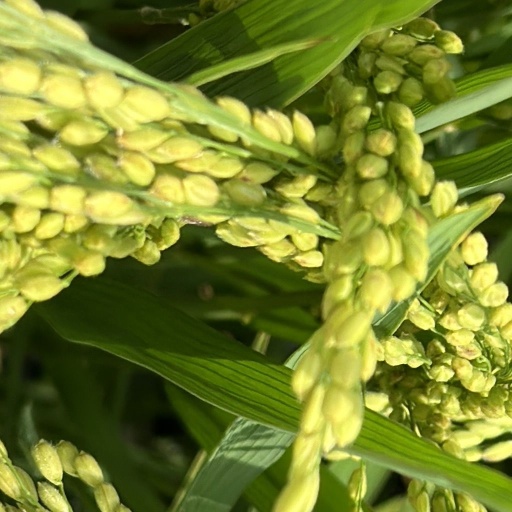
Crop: rice